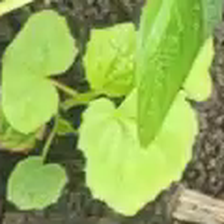
Weed species: Little_Mallow(Malva parviflora)